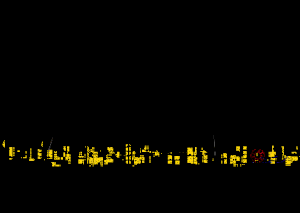
Un black-out est une mesure de défense antiaérienne passive qui consiste à plonger un endroit géographique dans l'obscurité totale. Commandé en période de guerre ou en prévision d'une guerre, il s'obtient le plus souvent par une réduction collective de l'éclairage extérieur, par exemple en masquant les fenêtres le soir et en prévenant les réflexions optiques vers le ciel. Pendant le XXᵉ siècle, il a servi à empêcher les équipages d'avions ennemis de naviguer à vue vers leurs cibles, par exemple lors du Blitz contre Londres en 1940. Au XXIᵉ siècle, l'utilité des black-out est faible, car il existe différents instruments qui permettent de naviguer vers les cibles immobiles, notamment les guidages inertiel et par GPS.